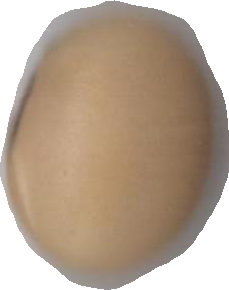
Variety: Anjasmoro